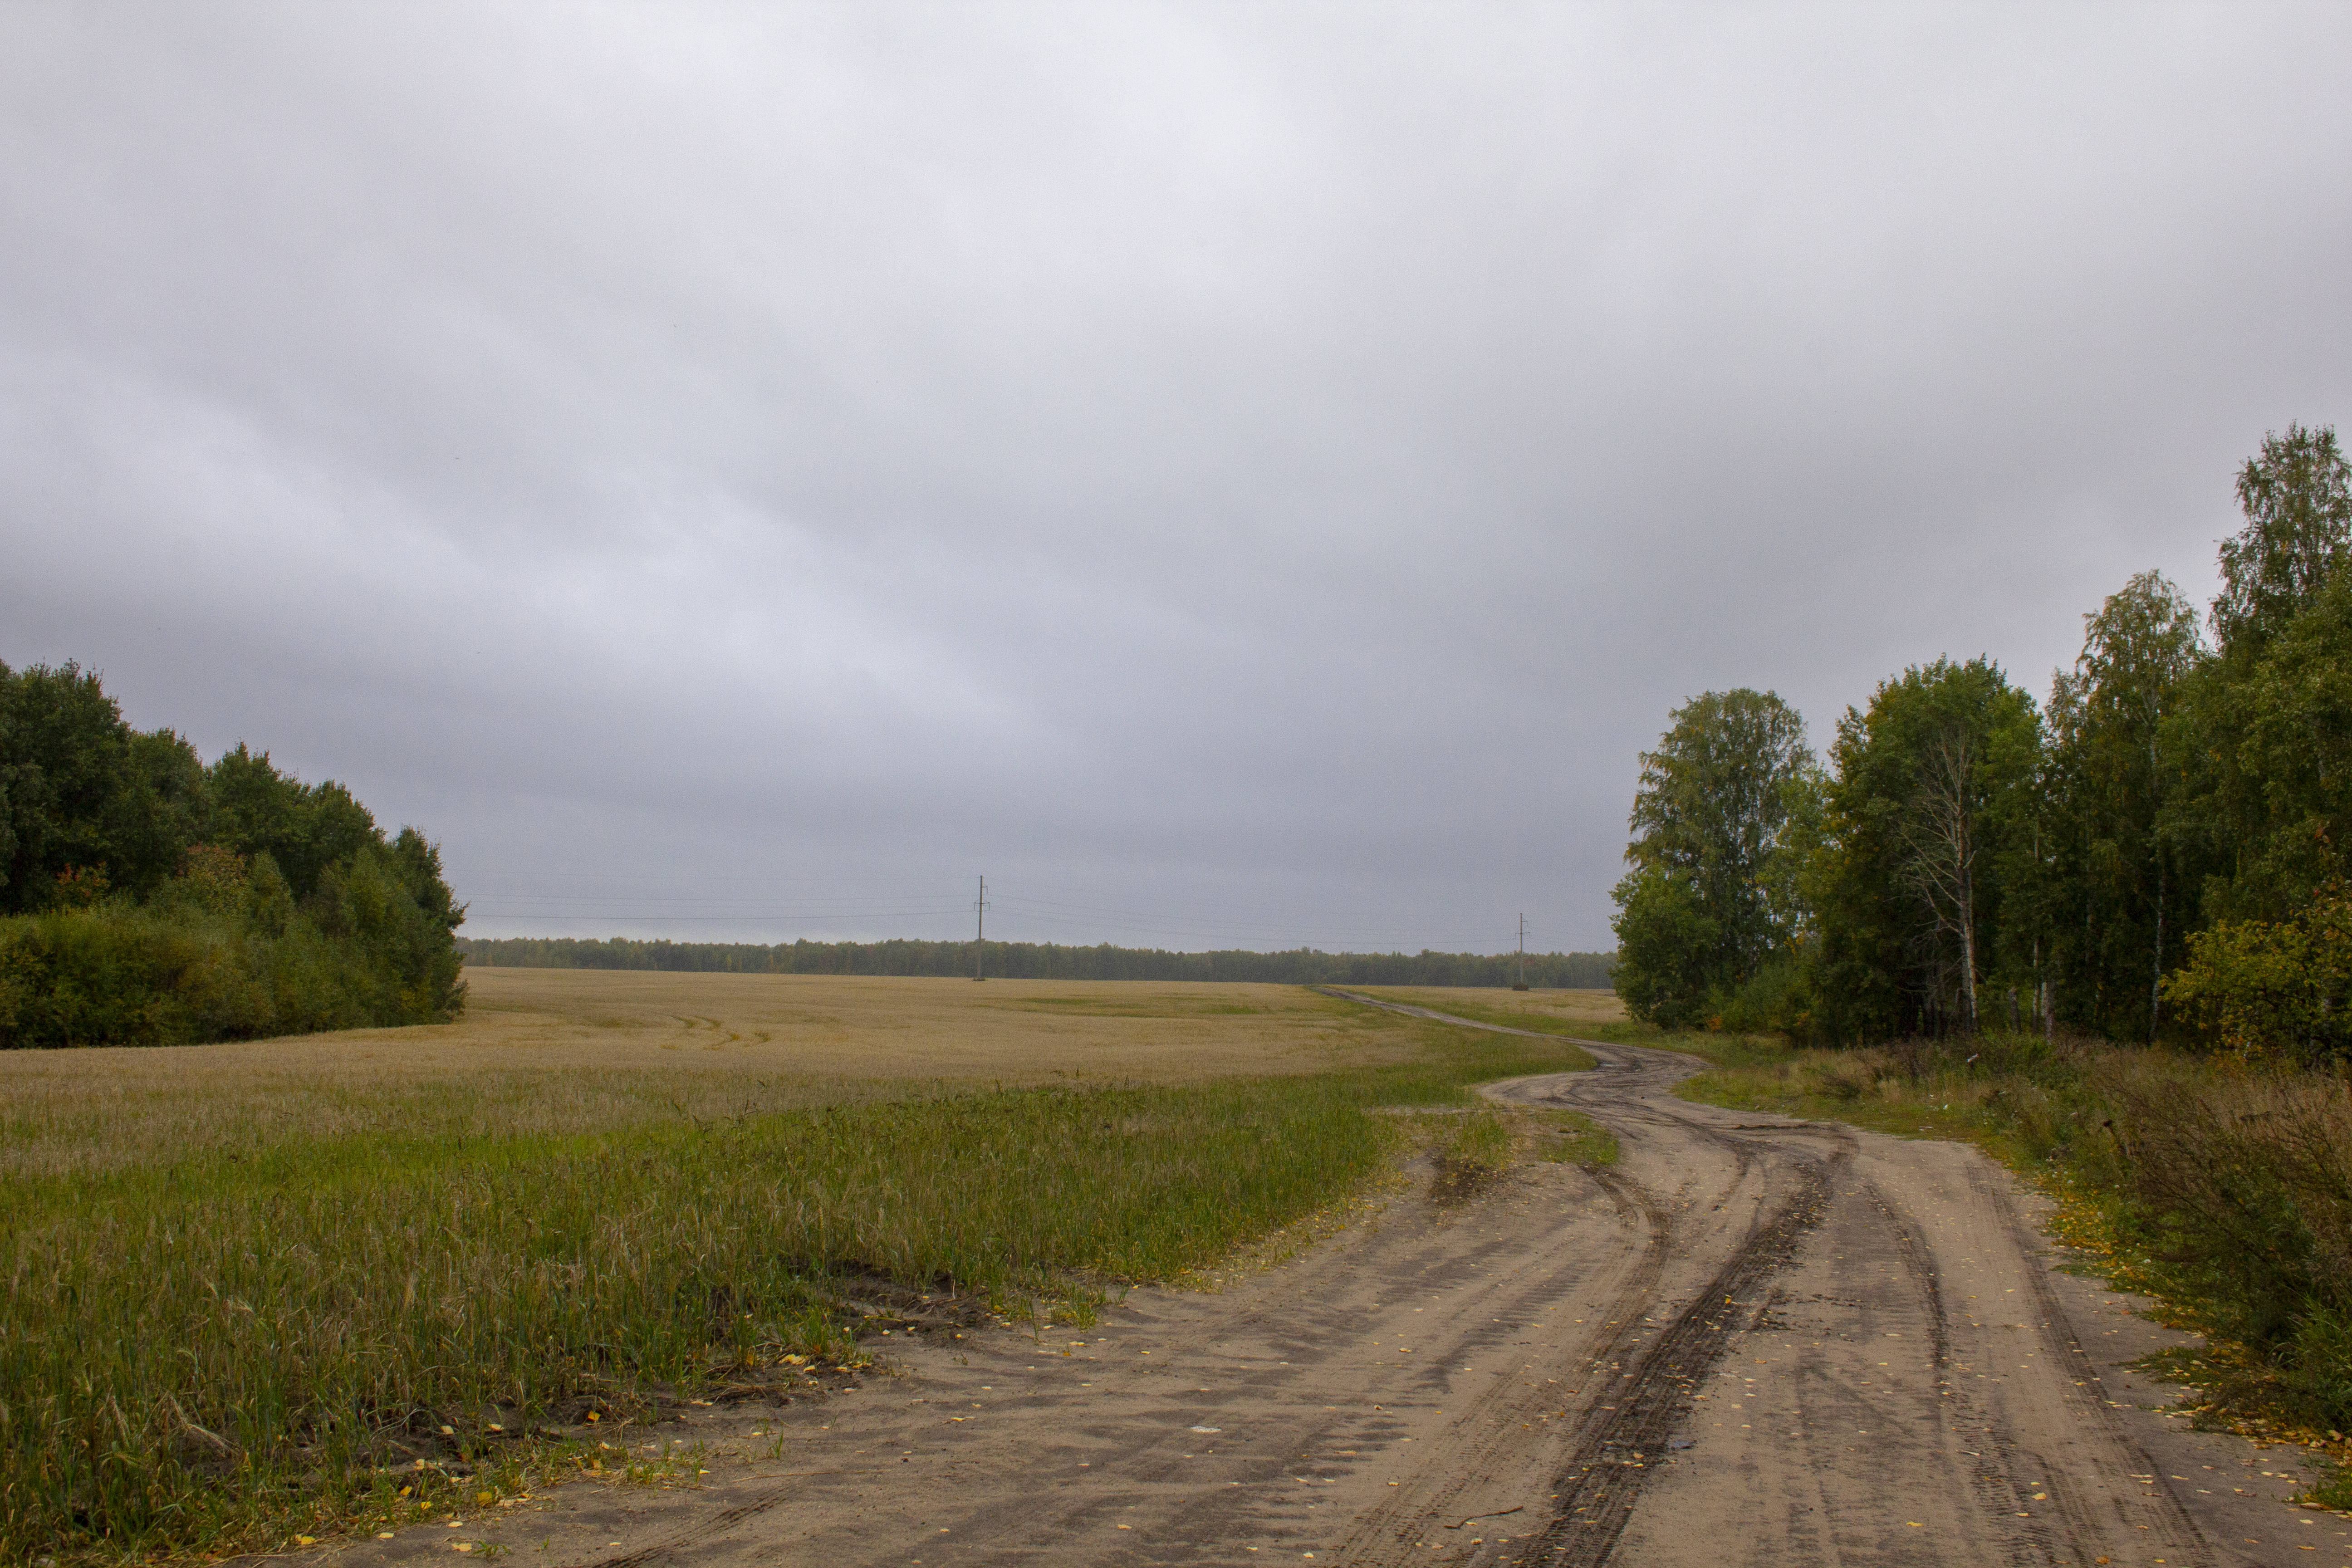
field, meadows, autumn, grass, road, landscape, natural landscape, sky, dirt road, cloud, natural environment, land lot, tree, atmospheric phenomenon, rural area, grassland, thoroughfare, plain, infrastructure, pasture, meadow, lane, ecoregion, grass family, prairie, horizon, road surface, asphalt, plant, steppe, trail, river, farm, polder, meteorological phenomenon, nonbuilding structure, path